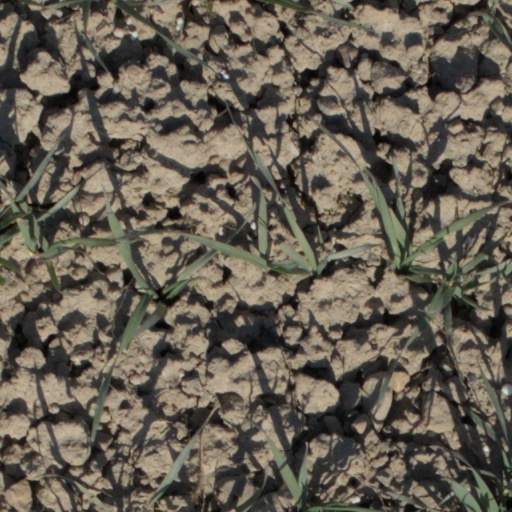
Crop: wheat